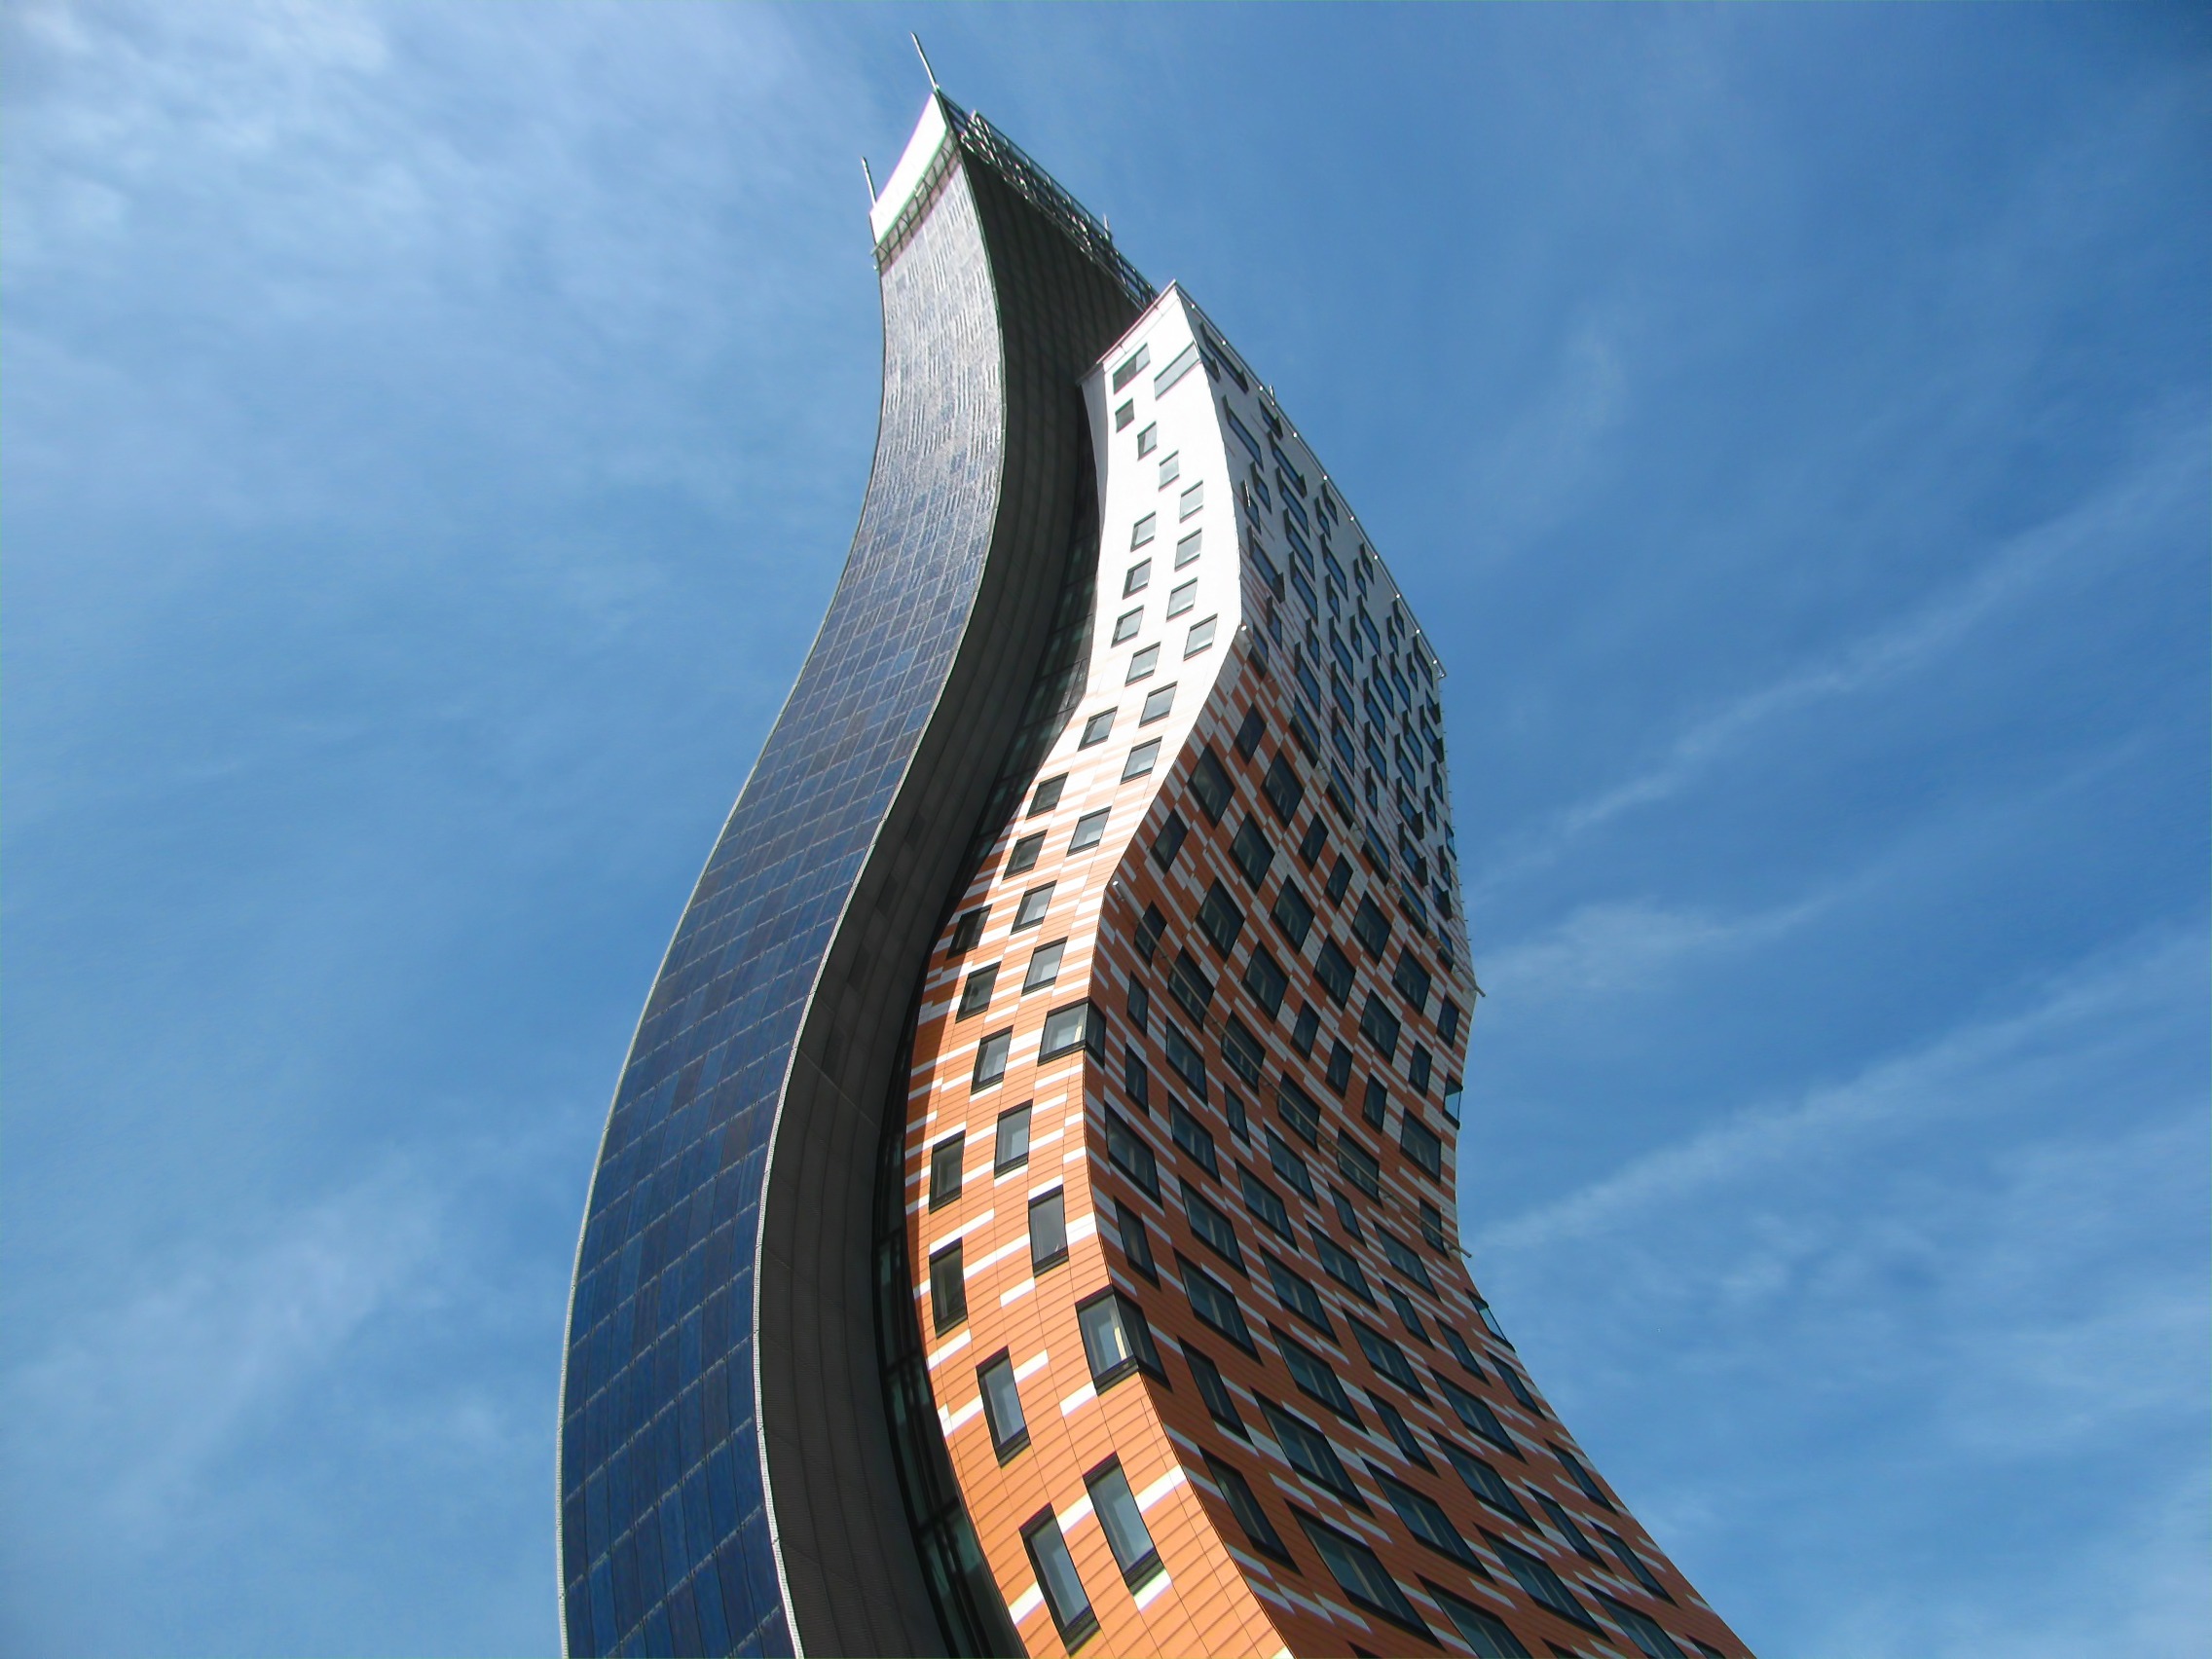
cloud, architecture, sky, building, skyscraper, dance, reflection, tower, mast, landmark, facade, blue, tower block, blue sky, moving, modern building, spire, dancing, atmosphere of earth, az tower